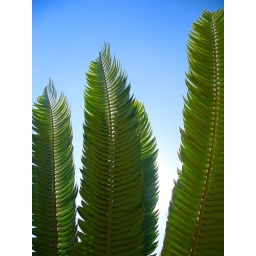
Backlit Cycad Leaves against a blue sky